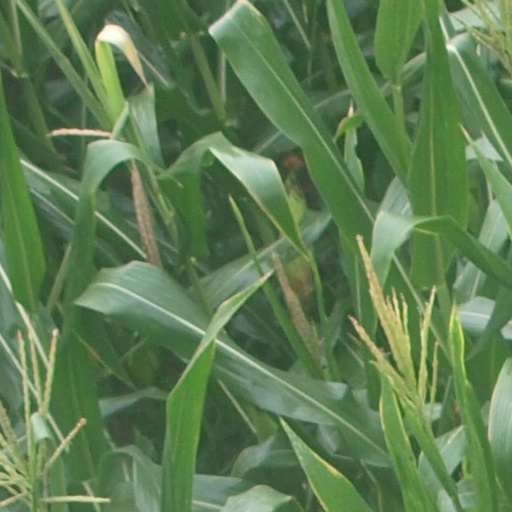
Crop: maize; corn